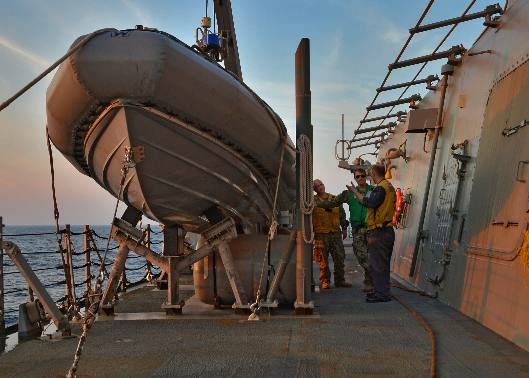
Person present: Yes